Confederate Memorial in Mayfield

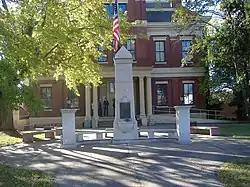

The Confederate Memorial in Mayfield is a commemorative monument and fountain located on the courthouse lawn in downtown Mayfield, Kentucky.